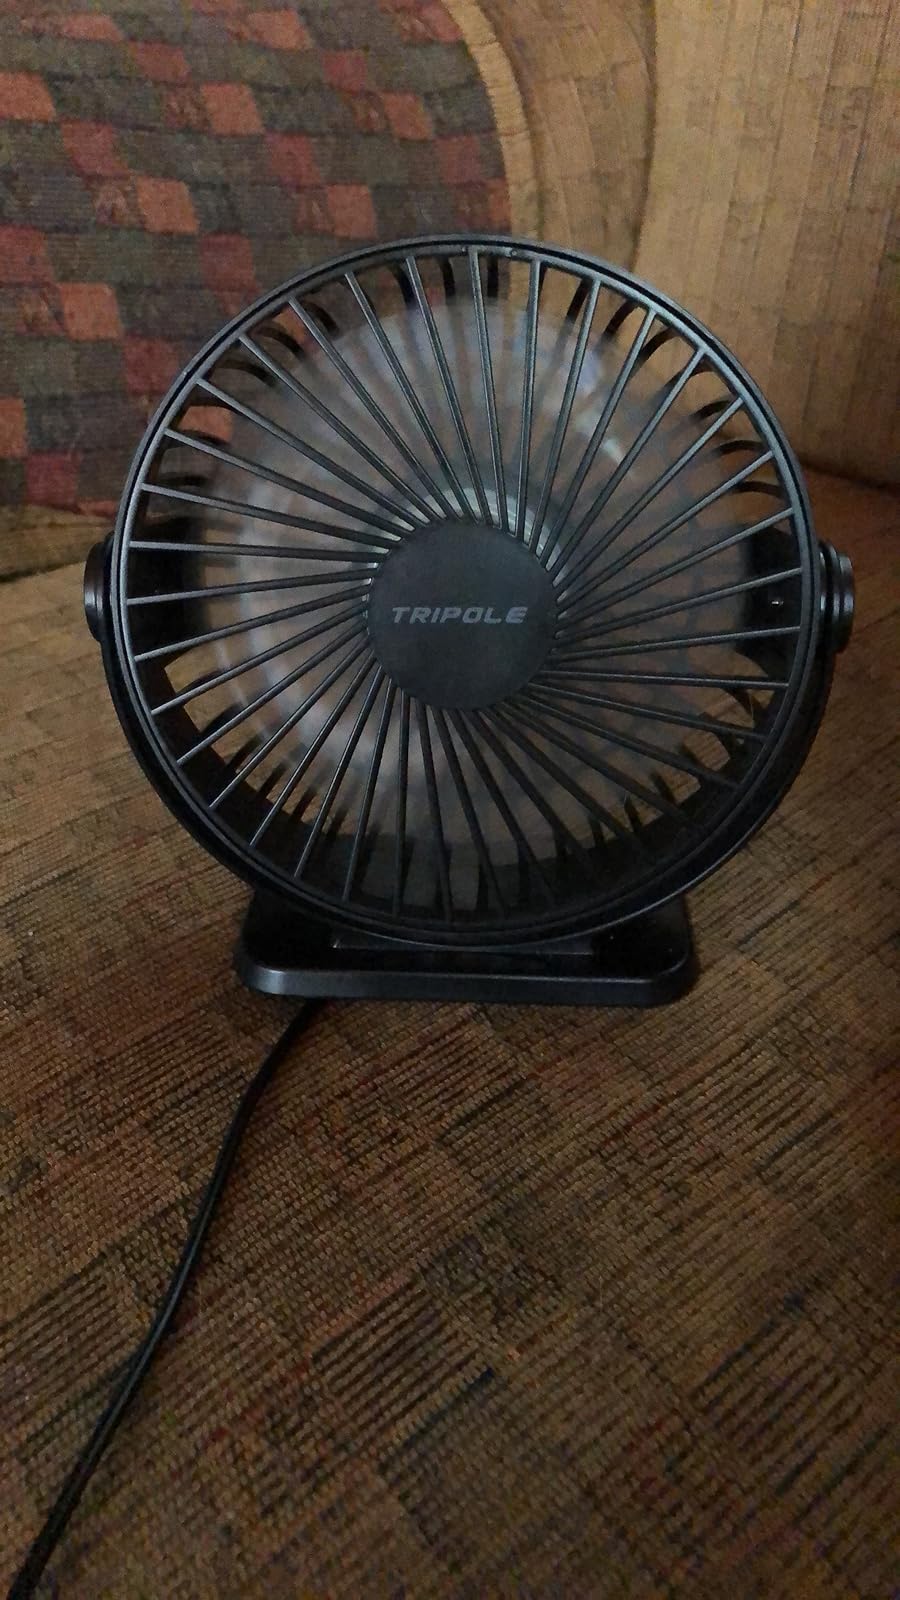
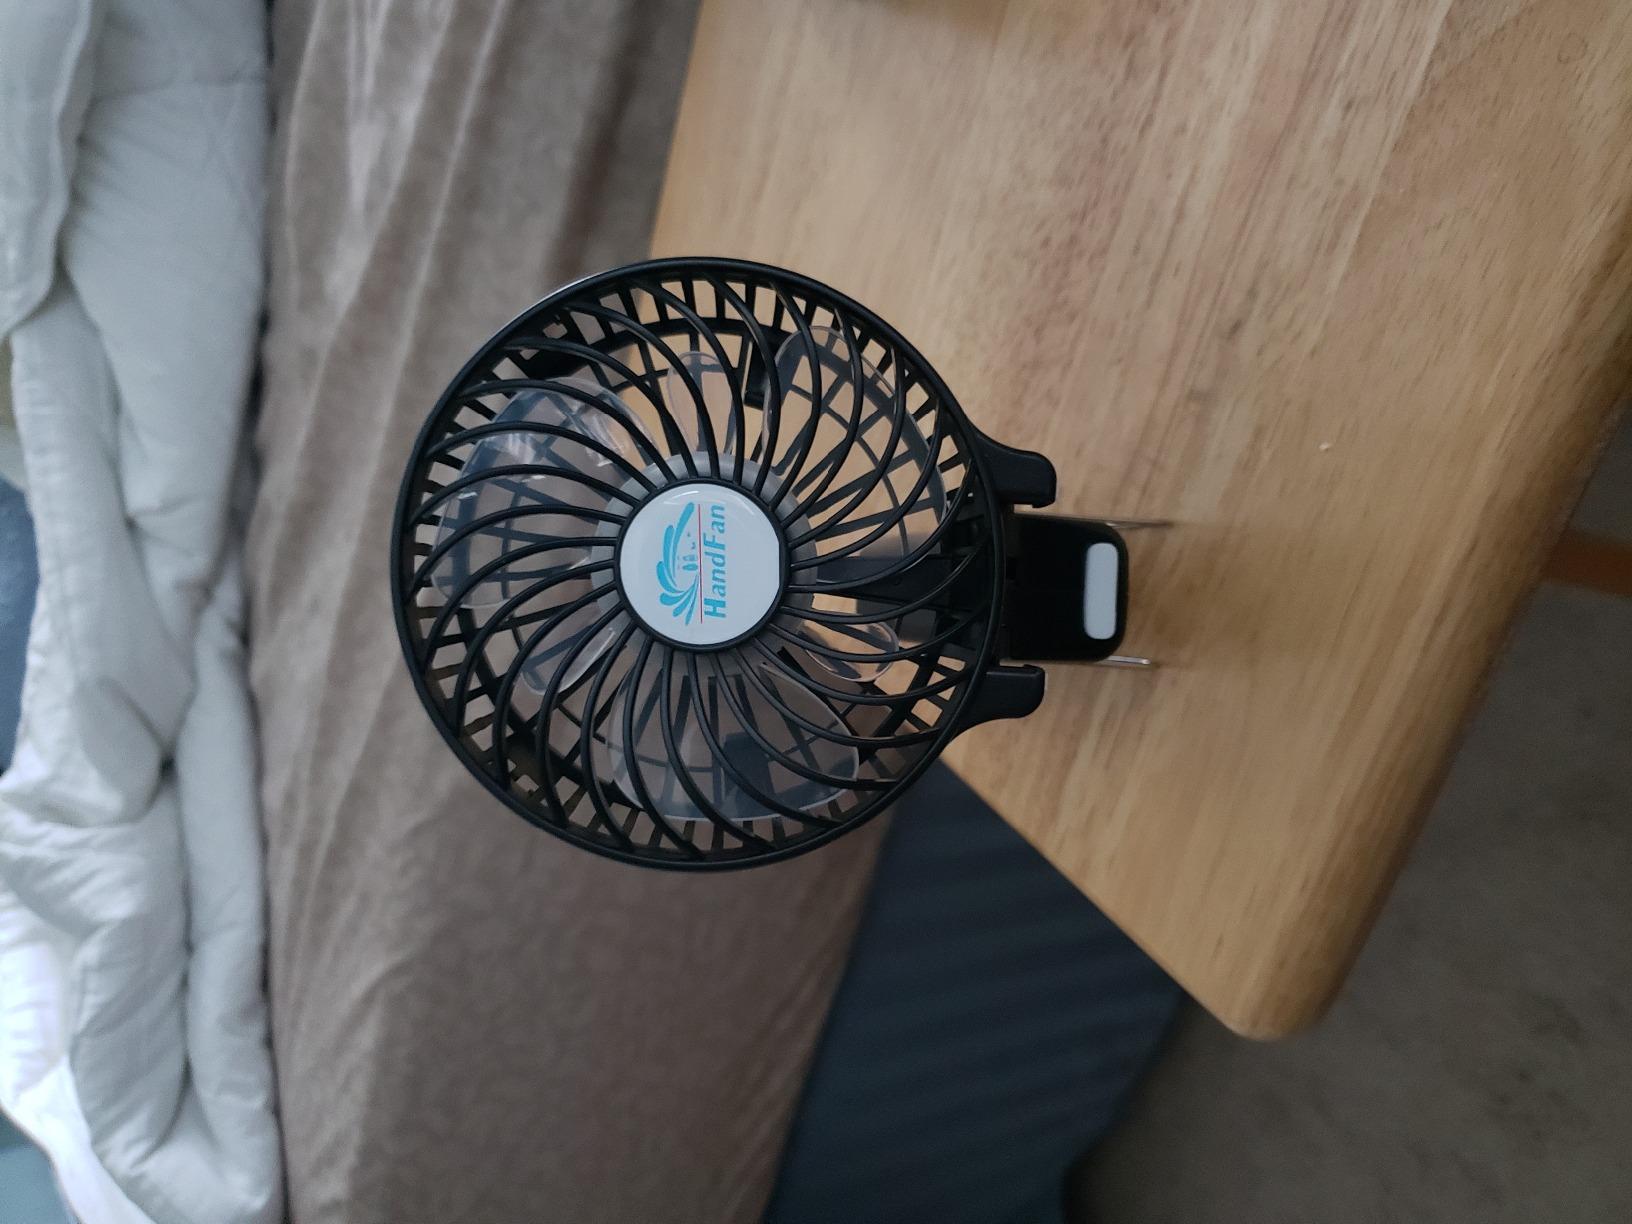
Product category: fan
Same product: no